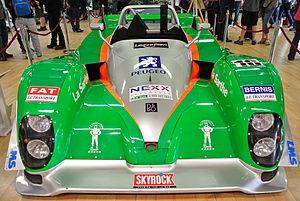
La Courage C52 est une voiture de course construite par Courage Compétition pour prendre la suite de la C51 et concourir aux 24 Heures du Mans. Trois châssis ont été assemblés, dont un, utilisé par Pescarolo Sport est une conversion d'un châssis Courage C41.